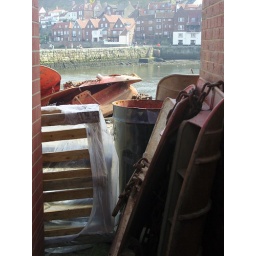
Trawler parts by the fish market at Whitby, North Yorkshire